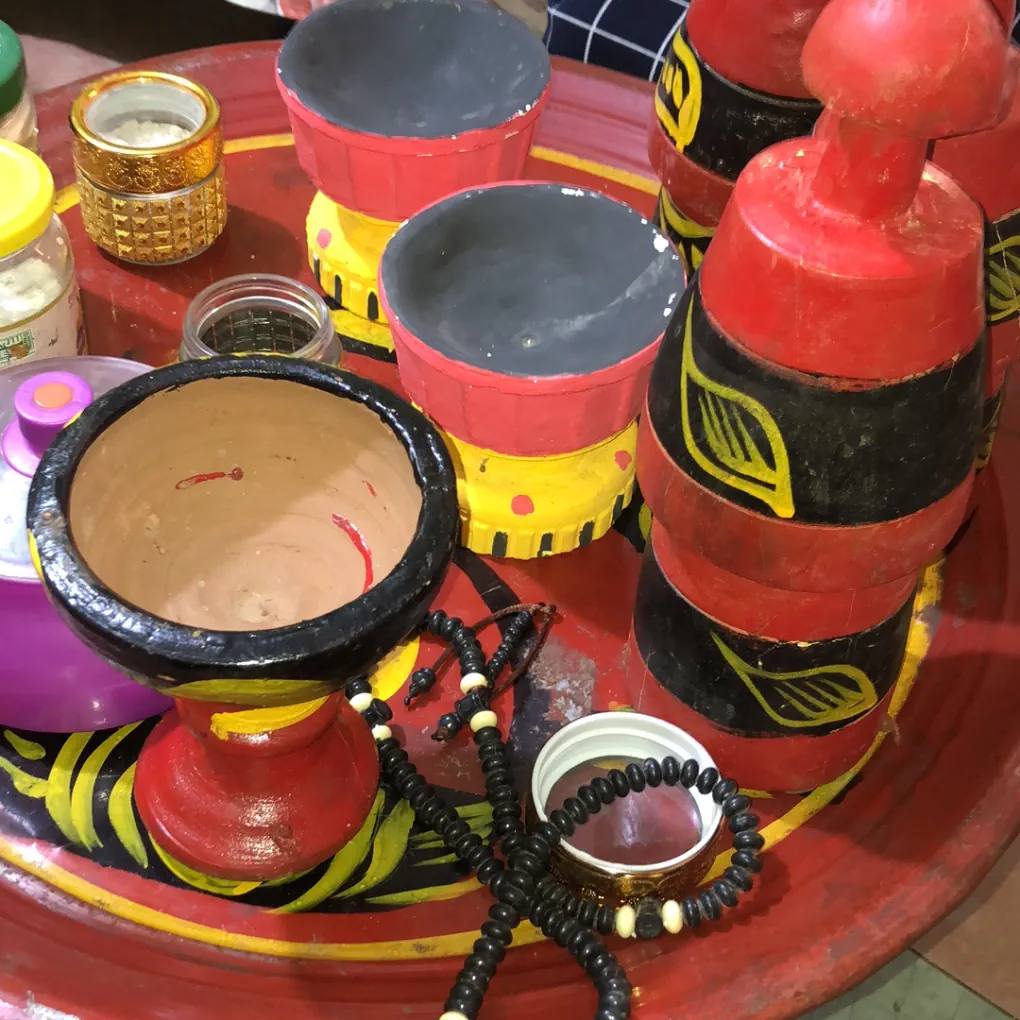
الوصف بالفصحى: أداوت تستخدم في طقوس الزواج السوداني
الوصف بالعامية السودانية: حاجات الجرتق
التصنيف: Local Culture & Objects